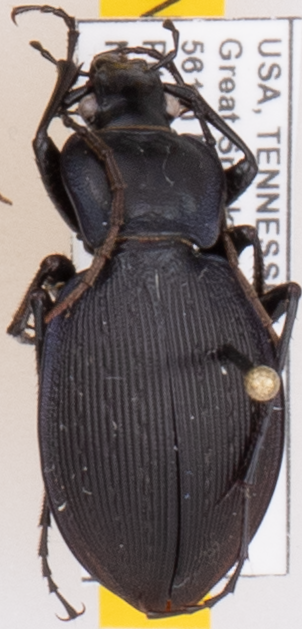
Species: Carabus goryi
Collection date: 2022-04-26
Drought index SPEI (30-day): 0.558
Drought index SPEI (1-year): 0.484
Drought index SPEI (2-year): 0.88